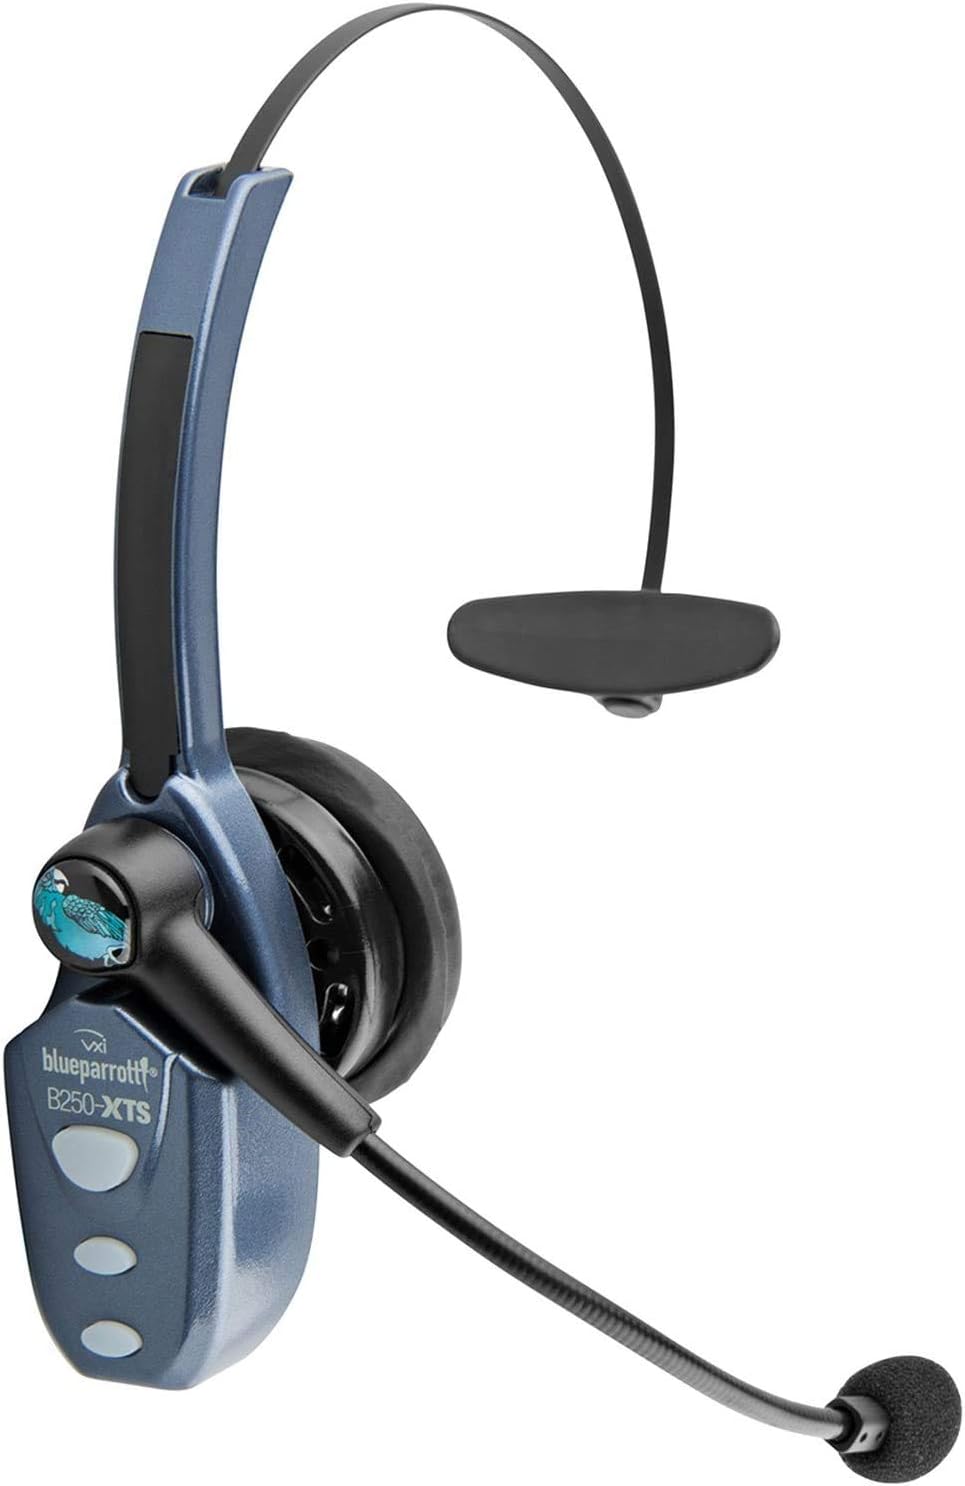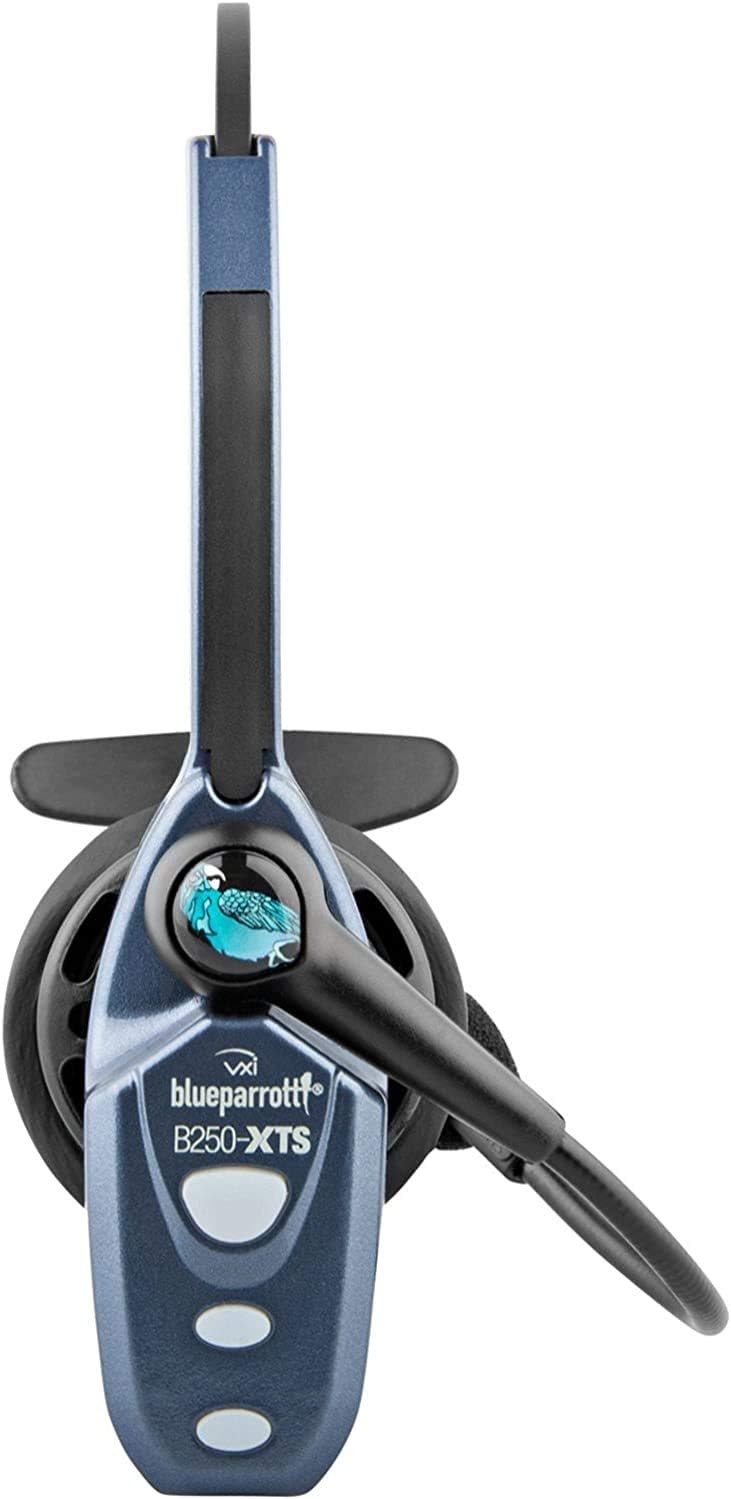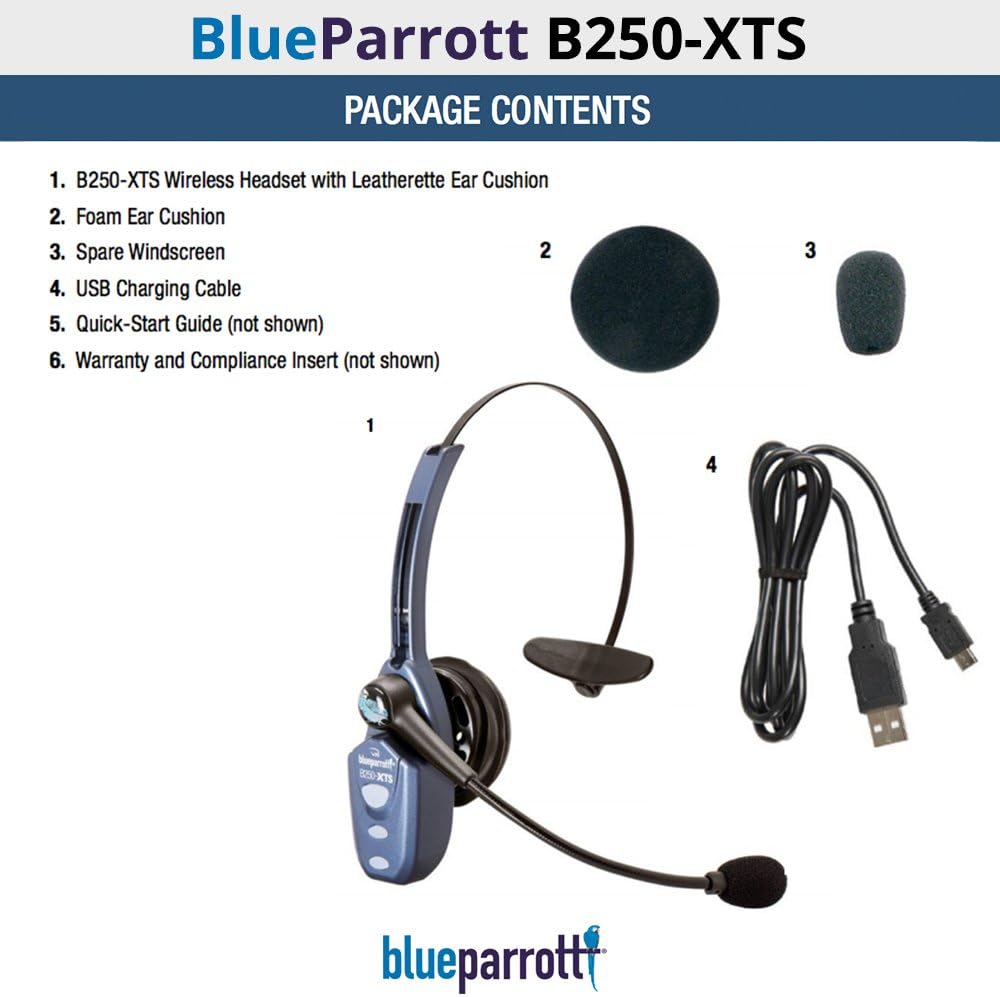
VXi BlueParrott B250-XTS (203100) Bluetooth Headset Micro USB Charging (Renewed)
Category: Cell Phones & Accessories
This pre-owned or refurbished product has been professionally inspected and tested to work and look like new. How a product becomes part of Amazon Renewed, your destination for pre-owned, refurbished products: A customer buys a new product and returns it or trades it in for a newer or different model. That product is inspected and tested to work and look like new by Amazon-qualified suppliers. Then, the product is sold as an Amazon Renewed product on Amazon. If not satisfied with the purchase, renewed products are eligible for replacement or refund under the Amazon Renewed Guarantee.
Features: <strong>Xtreme Noise Suppression<,strong> - Advanced noise canceling flexible microphone that improves communication by cutting 95% of background noise & boom stays put for optimal sound quality. | Light weight comfort and road-worthy durability with adjustable headband that clicks in place for a custom, stable fit. | A2DP support for use with music players, GPS and other Bluetooth devices. Use with two cell phones or a phone and PC. | Talk for 20+ hours with convenient charging using a micro USB.